Vaux-le-Vicomte

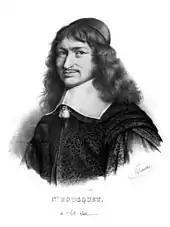

Once a small château between the royal residences of Vincennes and Fontainebleau, the estate of Vaux-le-Vicomte was purchased in 1641 by Nicolas Fouquet, an ambitious 26-year-old member of the Parlement of Paris. Fouquet was an avid patron of the arts, attracting many artists with his generosity.